Varenicline

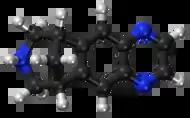

Varenicline, sold under the brand names Chantix and Champix among others, is a medication used for smoking cessation and for the treatment of dry eye syndrome. It is a nicotinic acetylcholine receptor partial agonist. When activated, this receptor leads to the release of dopamine in the nucleus accumbens, the brain's reward center, thereby reducing cravings and withdrawal symptoms with smoking cessation, although less pronounced than a full agonist (e.g. nicotine).